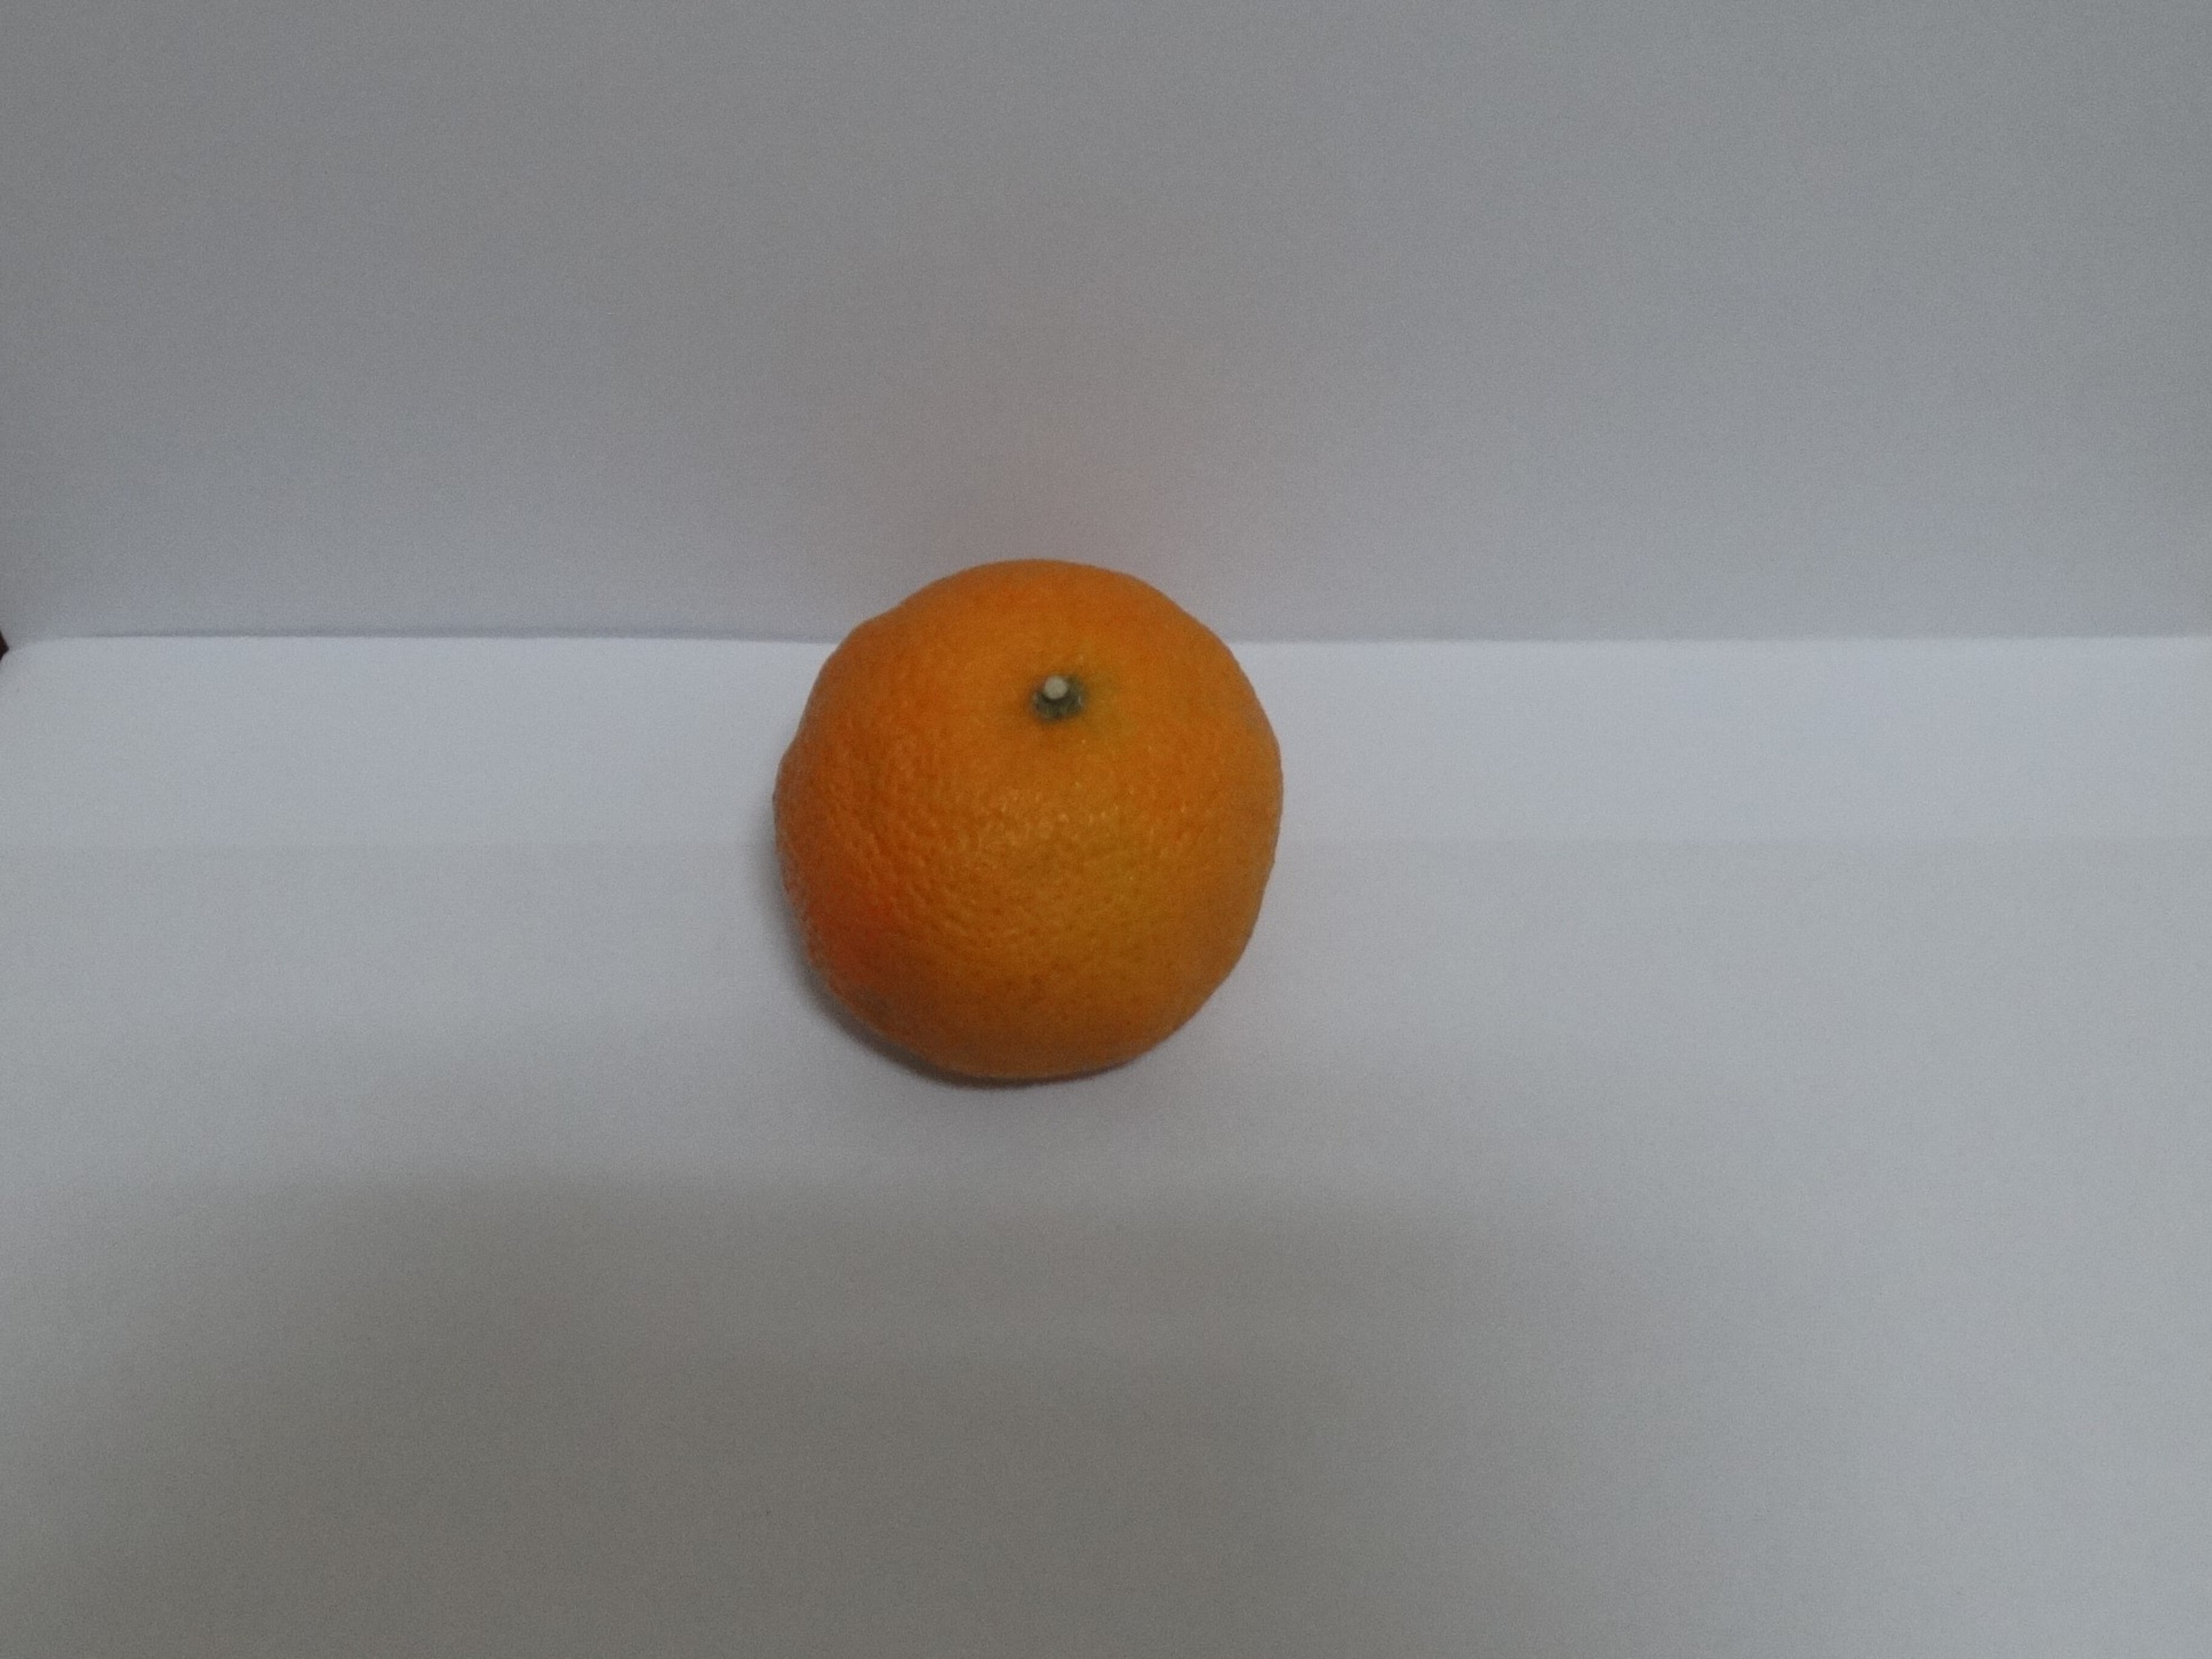
Citrus fruit variety: murcott